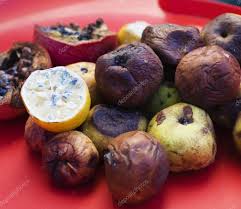
Label: trash